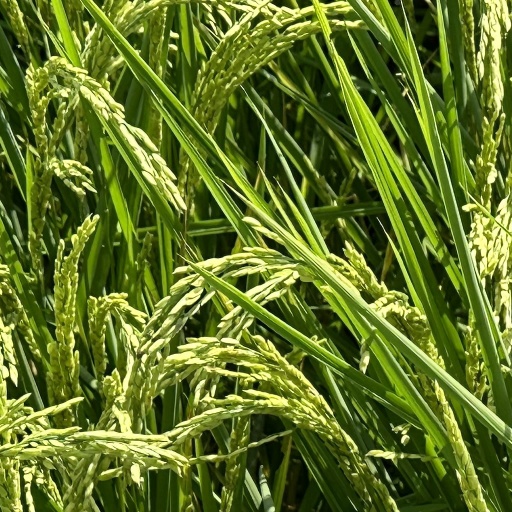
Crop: rice